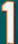
Number: 1